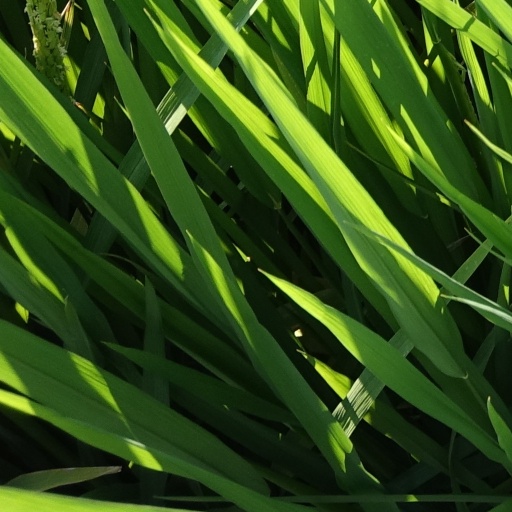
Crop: rice